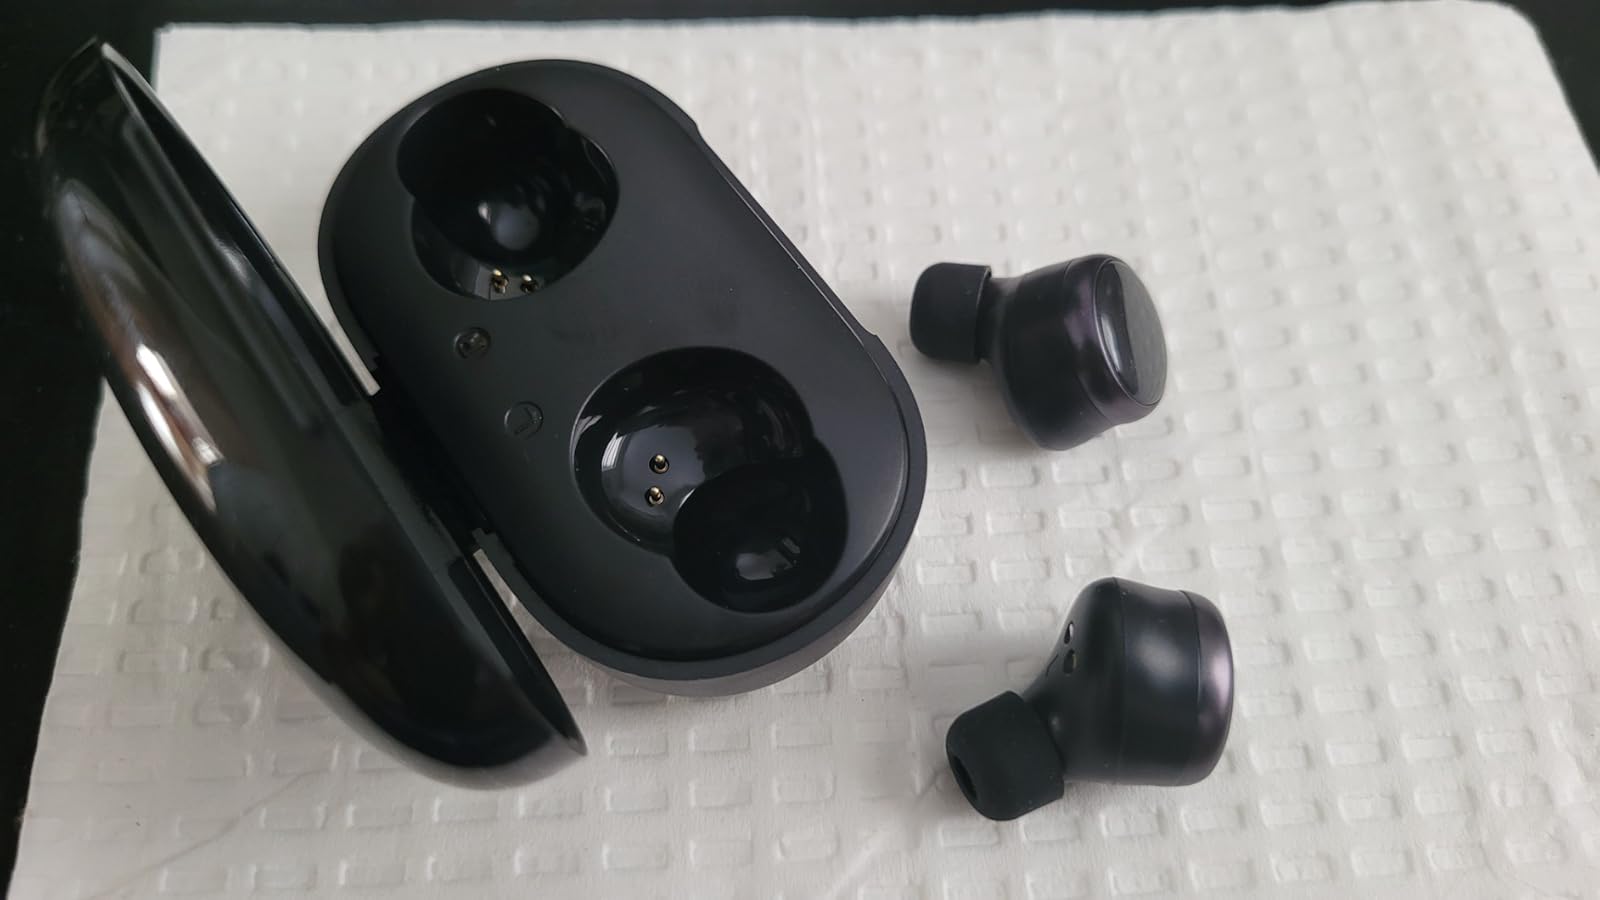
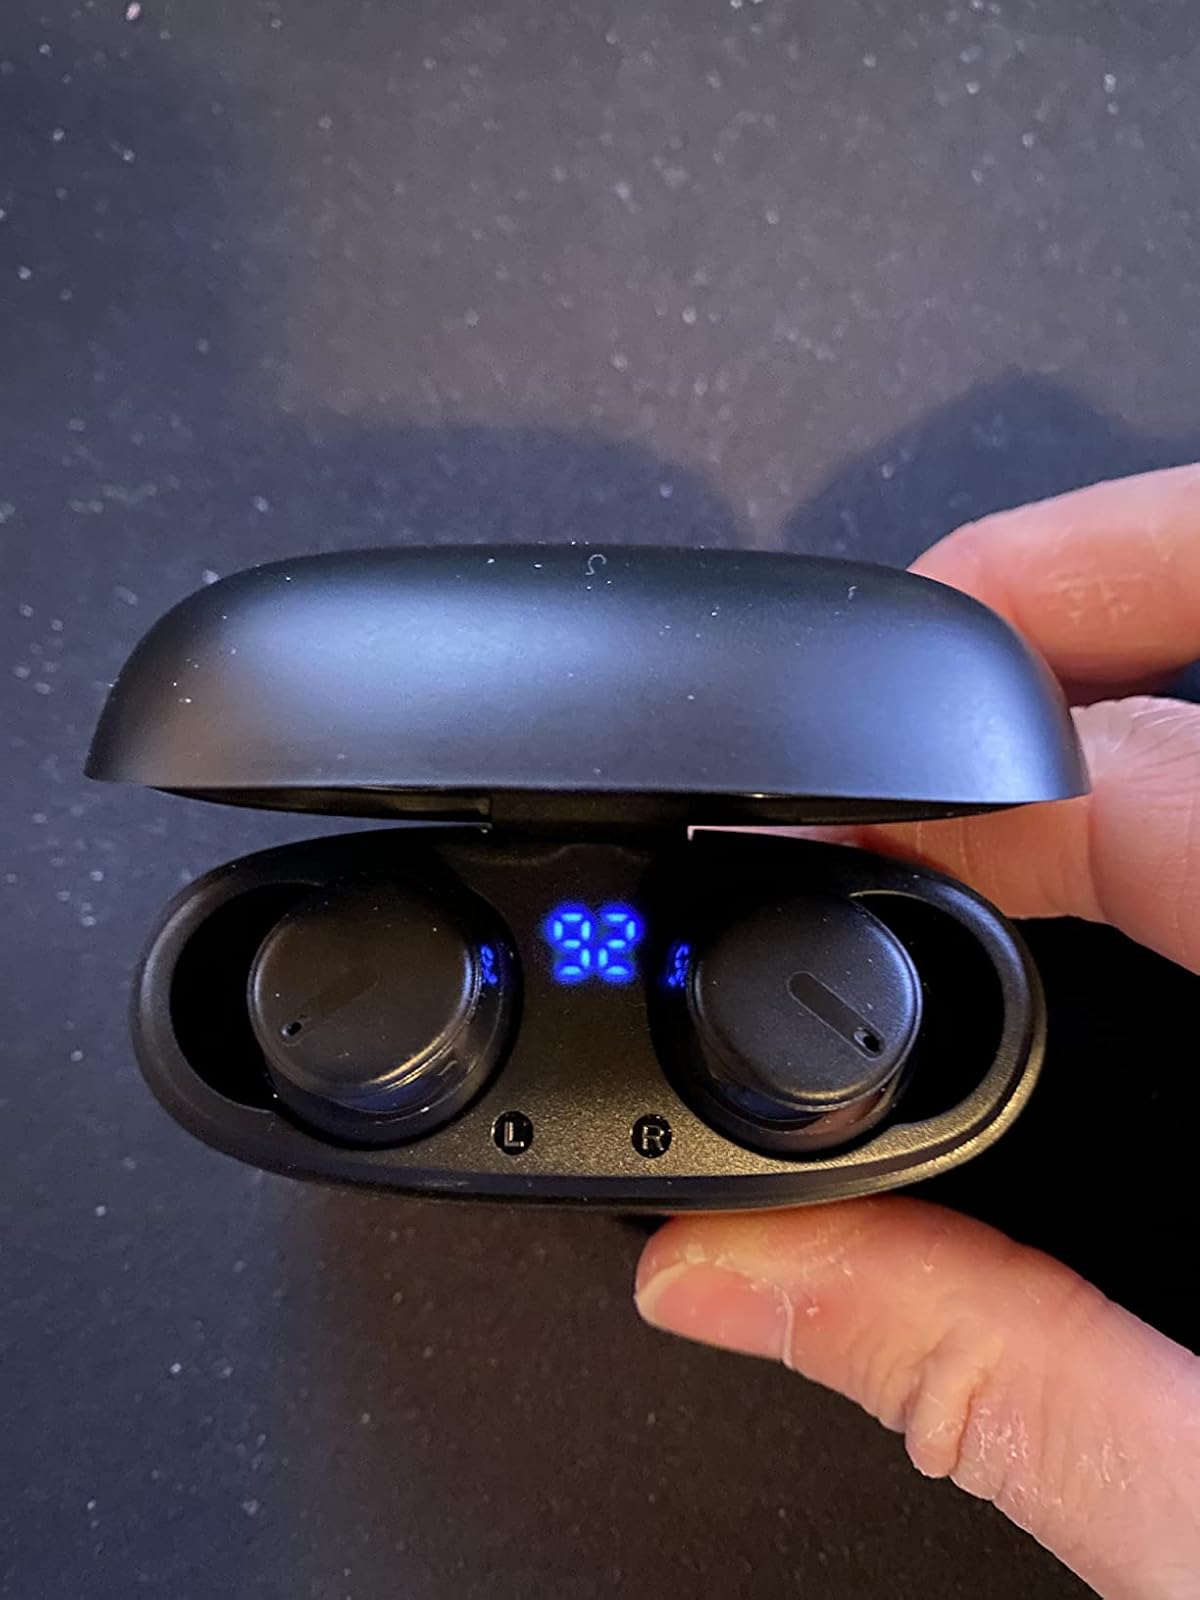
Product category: earbuds
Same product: no